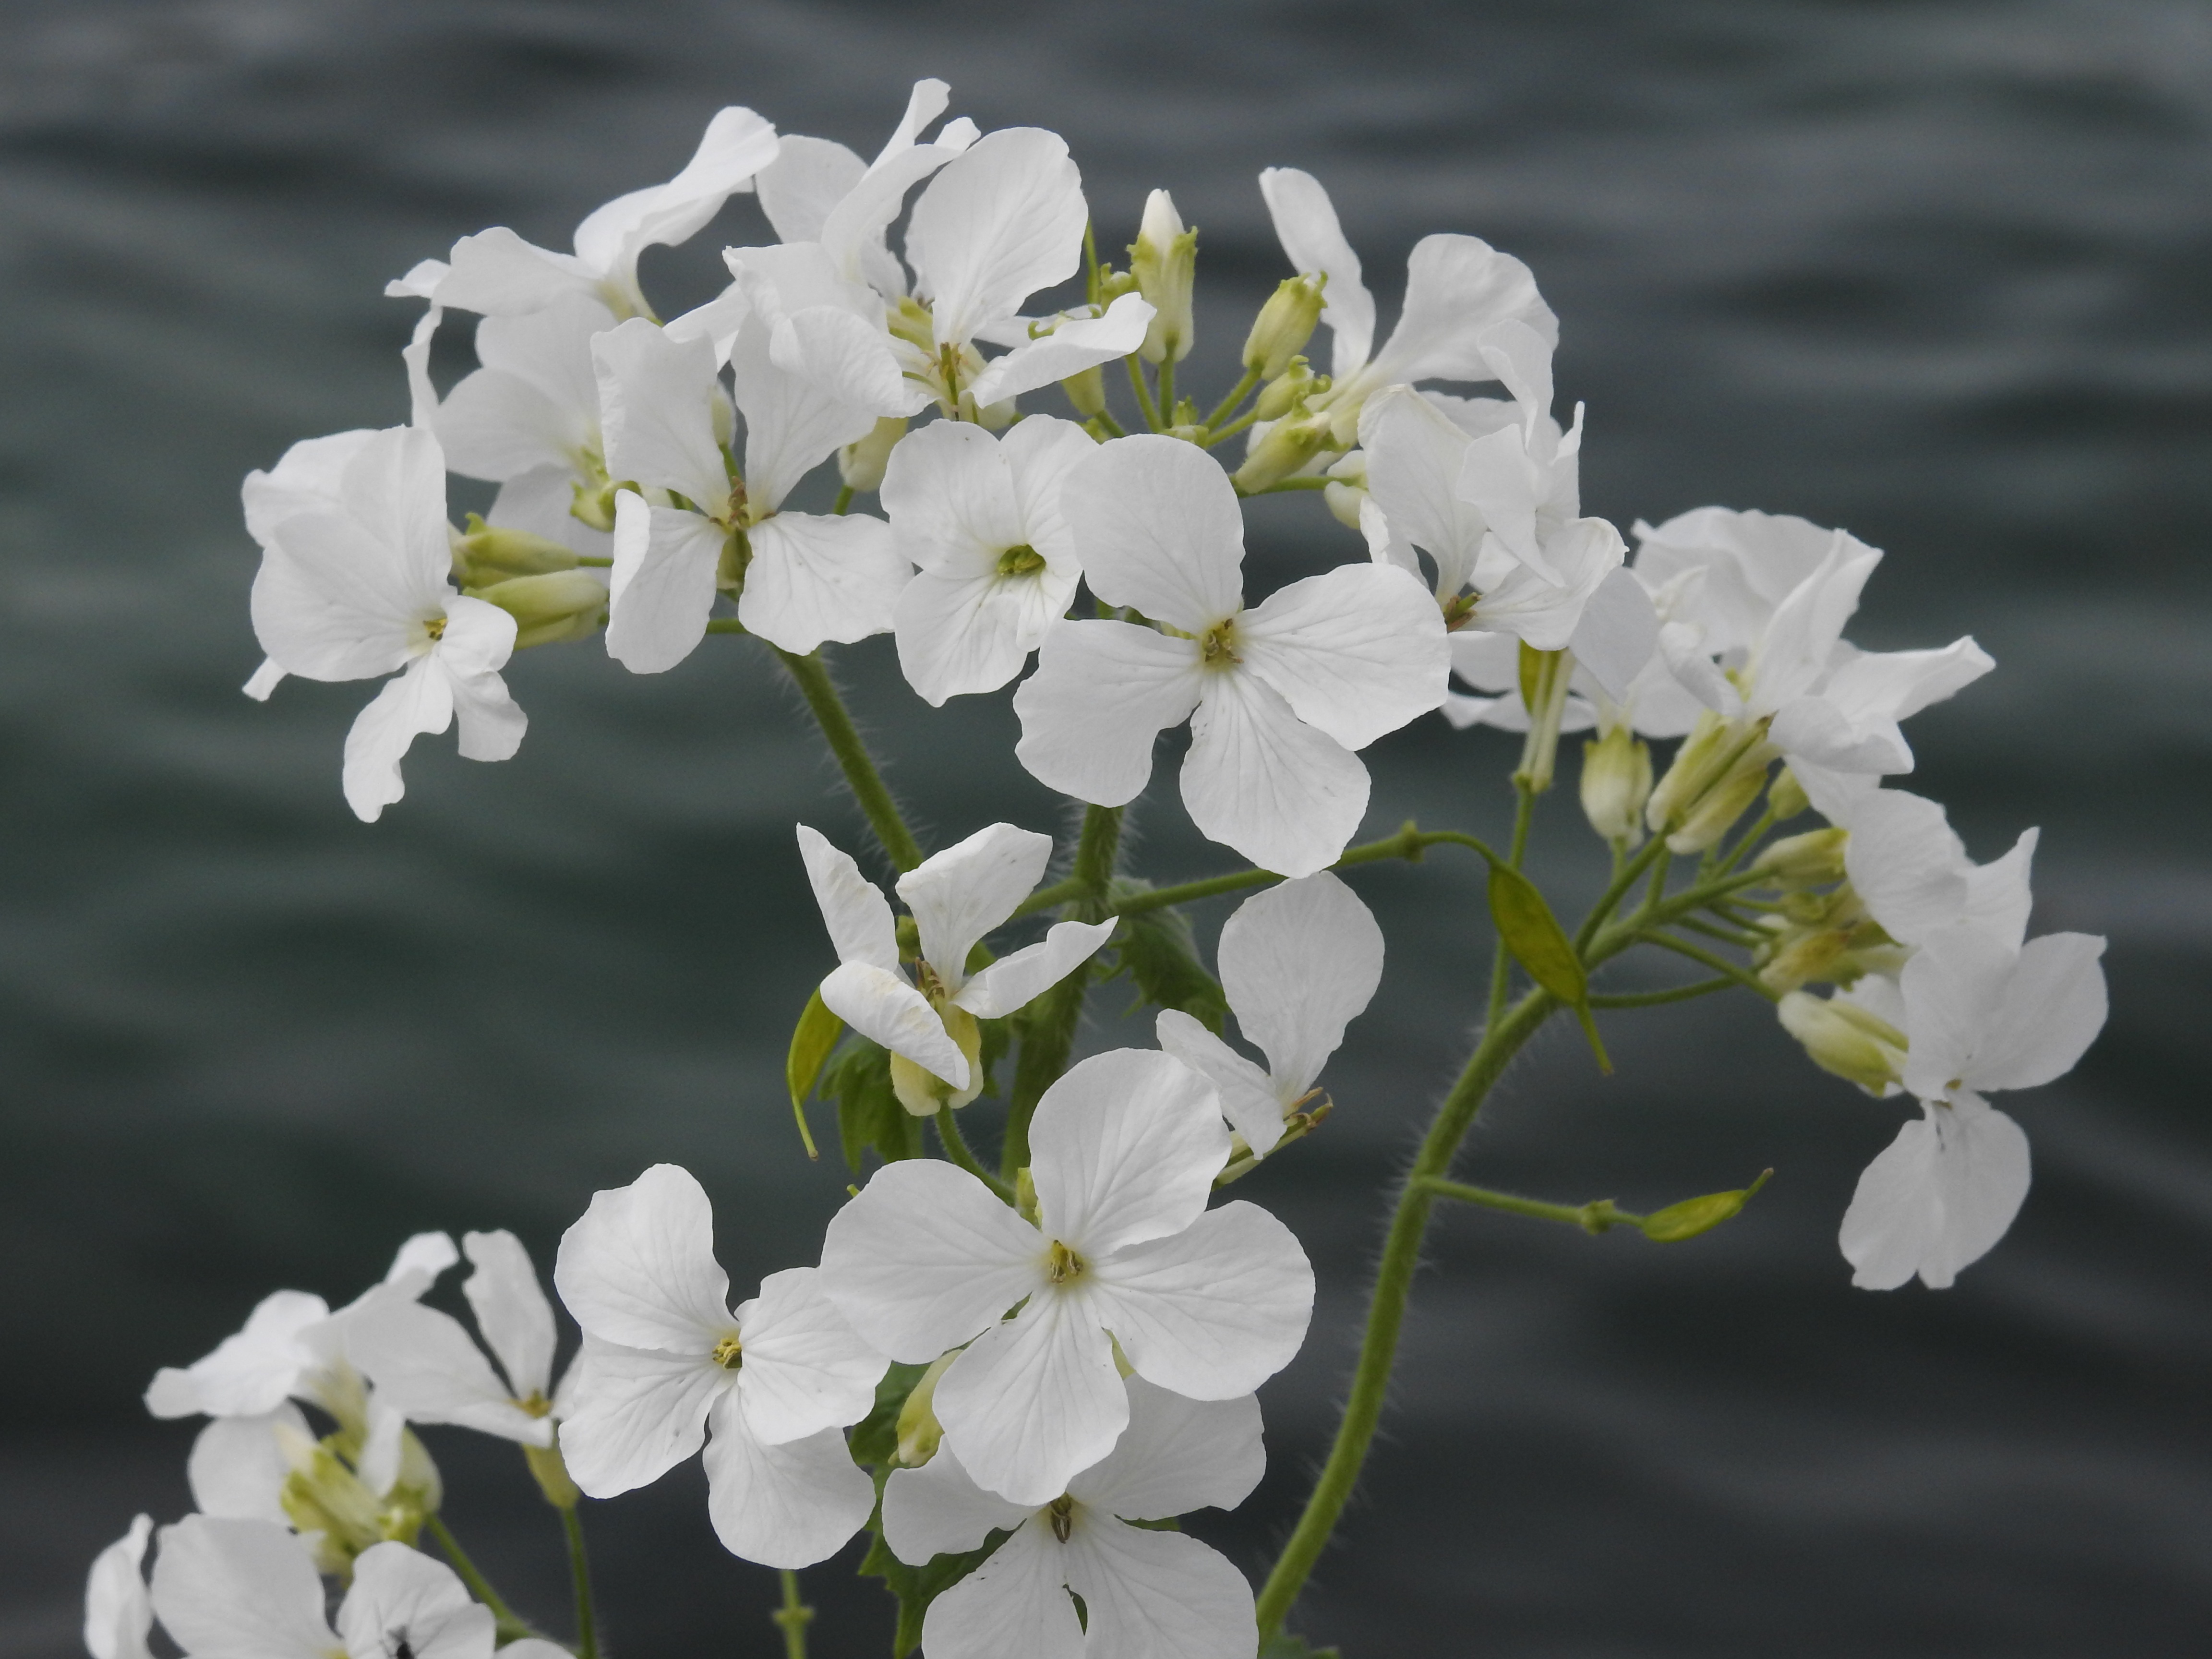
branch, blossom, plant, white, flower, petal, bloom, spring, botany, flora, wildflower, flowers, colors, macro photography, jasmine, flowering plant, land plant